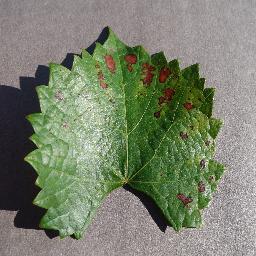
Label: Grape___Esca_(Black_Measles)